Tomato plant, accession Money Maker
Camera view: vertical (180 deg); turntable rotation: 60 degrees
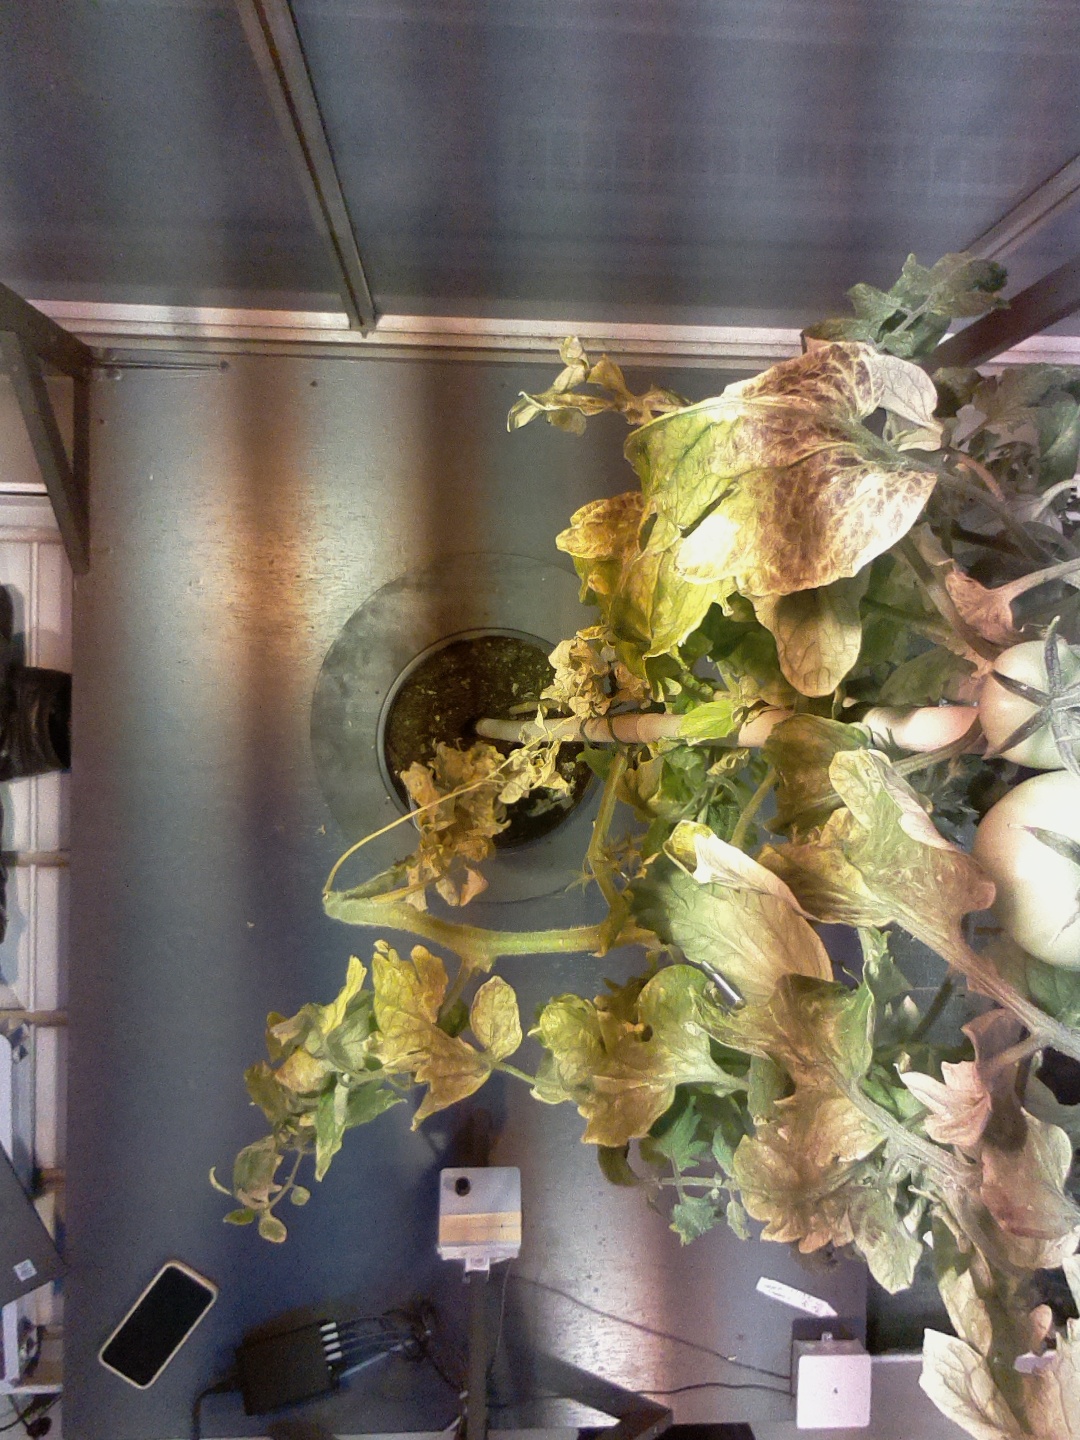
BBCH growth stage 79: 90% -100% of final fruit size